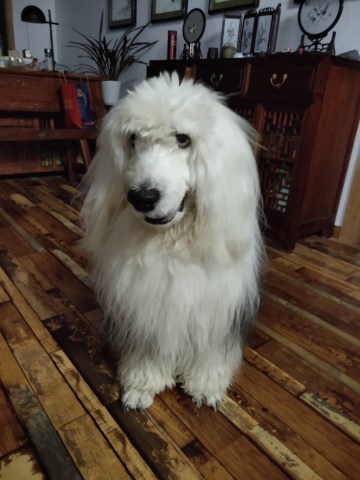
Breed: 257-n000108-Old_English_sheepdog